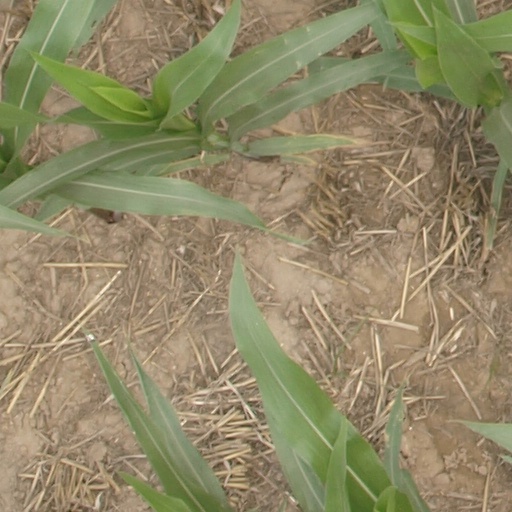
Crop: maize; corn